Vitali Klitschko

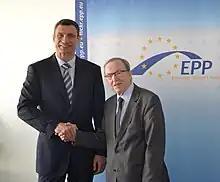
Klitschko with Wilfried Martens, former president of the European Peoples Party.

In the May 2008 Kyiv local election, he ran again and won 18% of the vote. Klitschko simultaneously led the Vitali Klitschko Bloc that won 10.61% of the votes and 15 seats and again, he was elected into the Kyiv City Council. His campaign hired Rudy Giuliani as a consultant for the campaign. In 2008, he was also appointed to the Ukrainian delegation of the Congress of the Council of Europe.